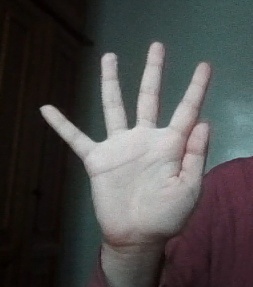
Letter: sheen